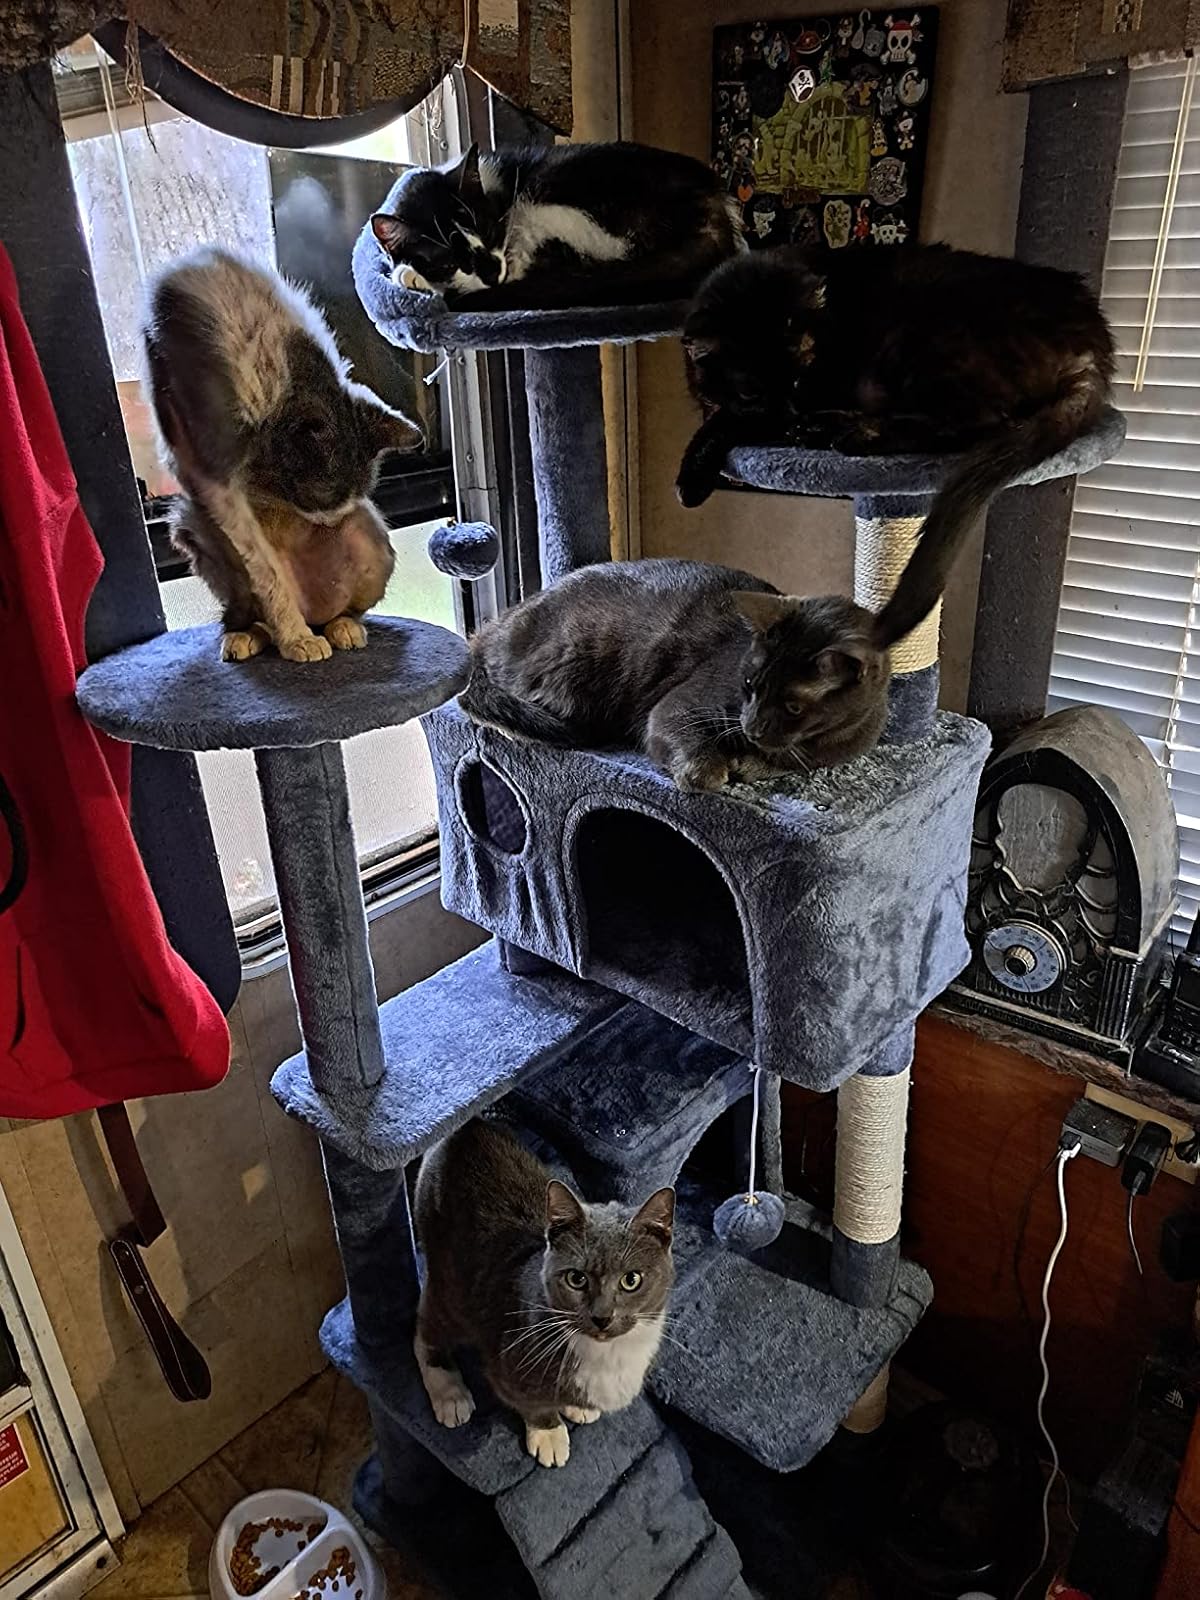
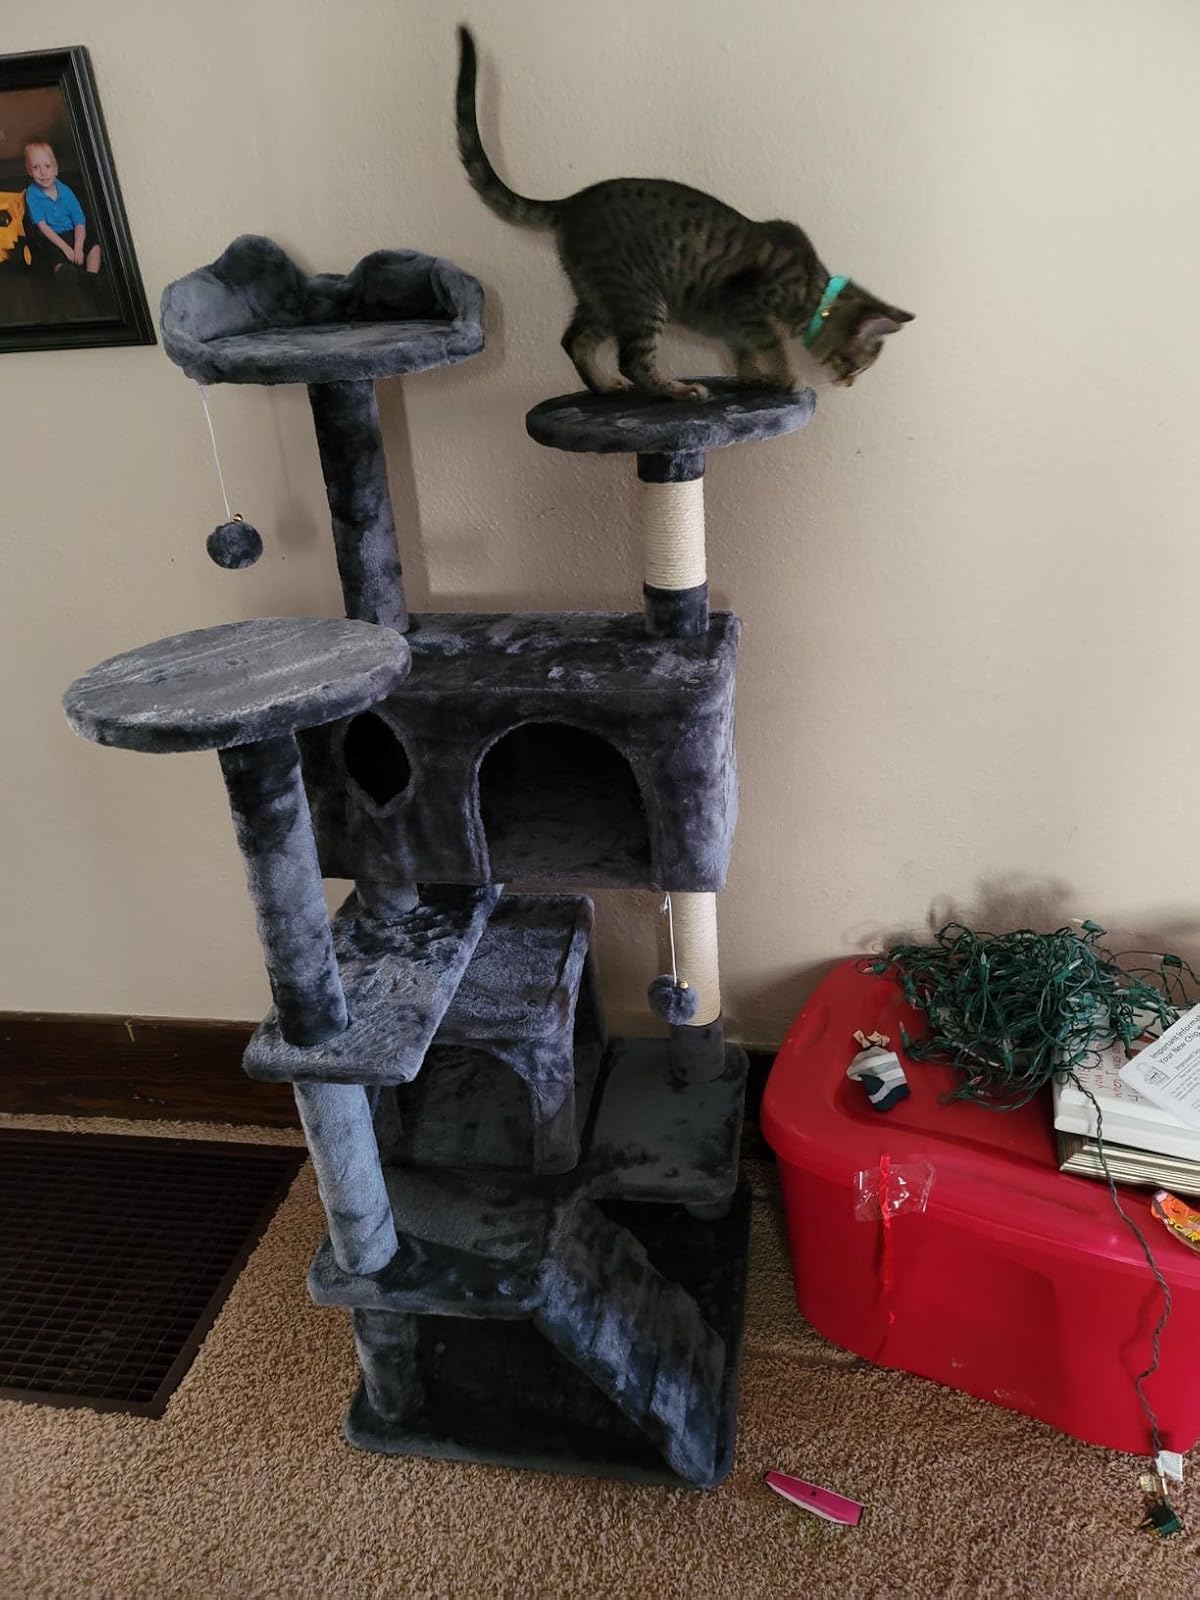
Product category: items_cat tree
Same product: yes